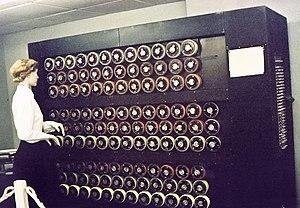
Dans l'histoire de la cryptologie, la Bombe fut un instrument électromécanique utilisé par les cryptologues britanniques afin de casser les codes allemands d'Enigma pendant la Seconde Guerre mondiale. L'U.S. Navy et l'U.S. Army réaliseront plus tard leurs propres machines, avec les mêmes spécifications fonctionnelles, mais conçues de manière différente.